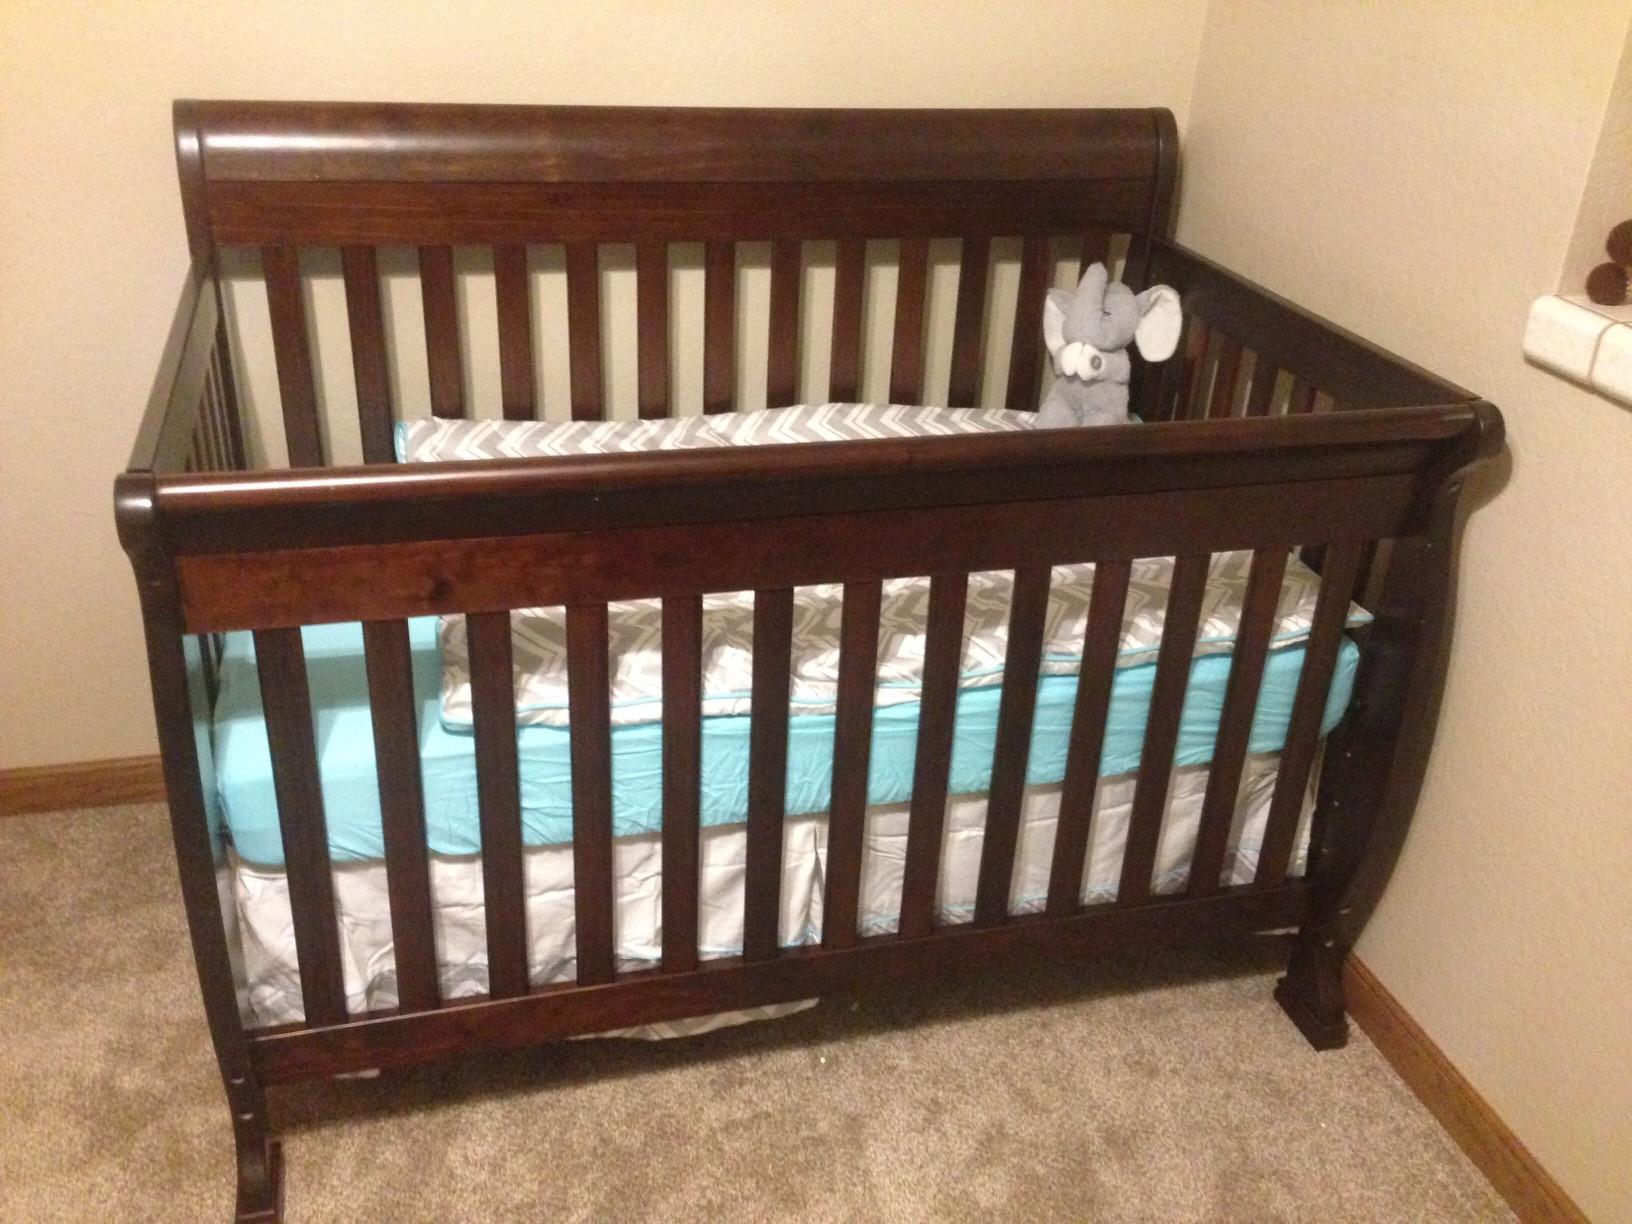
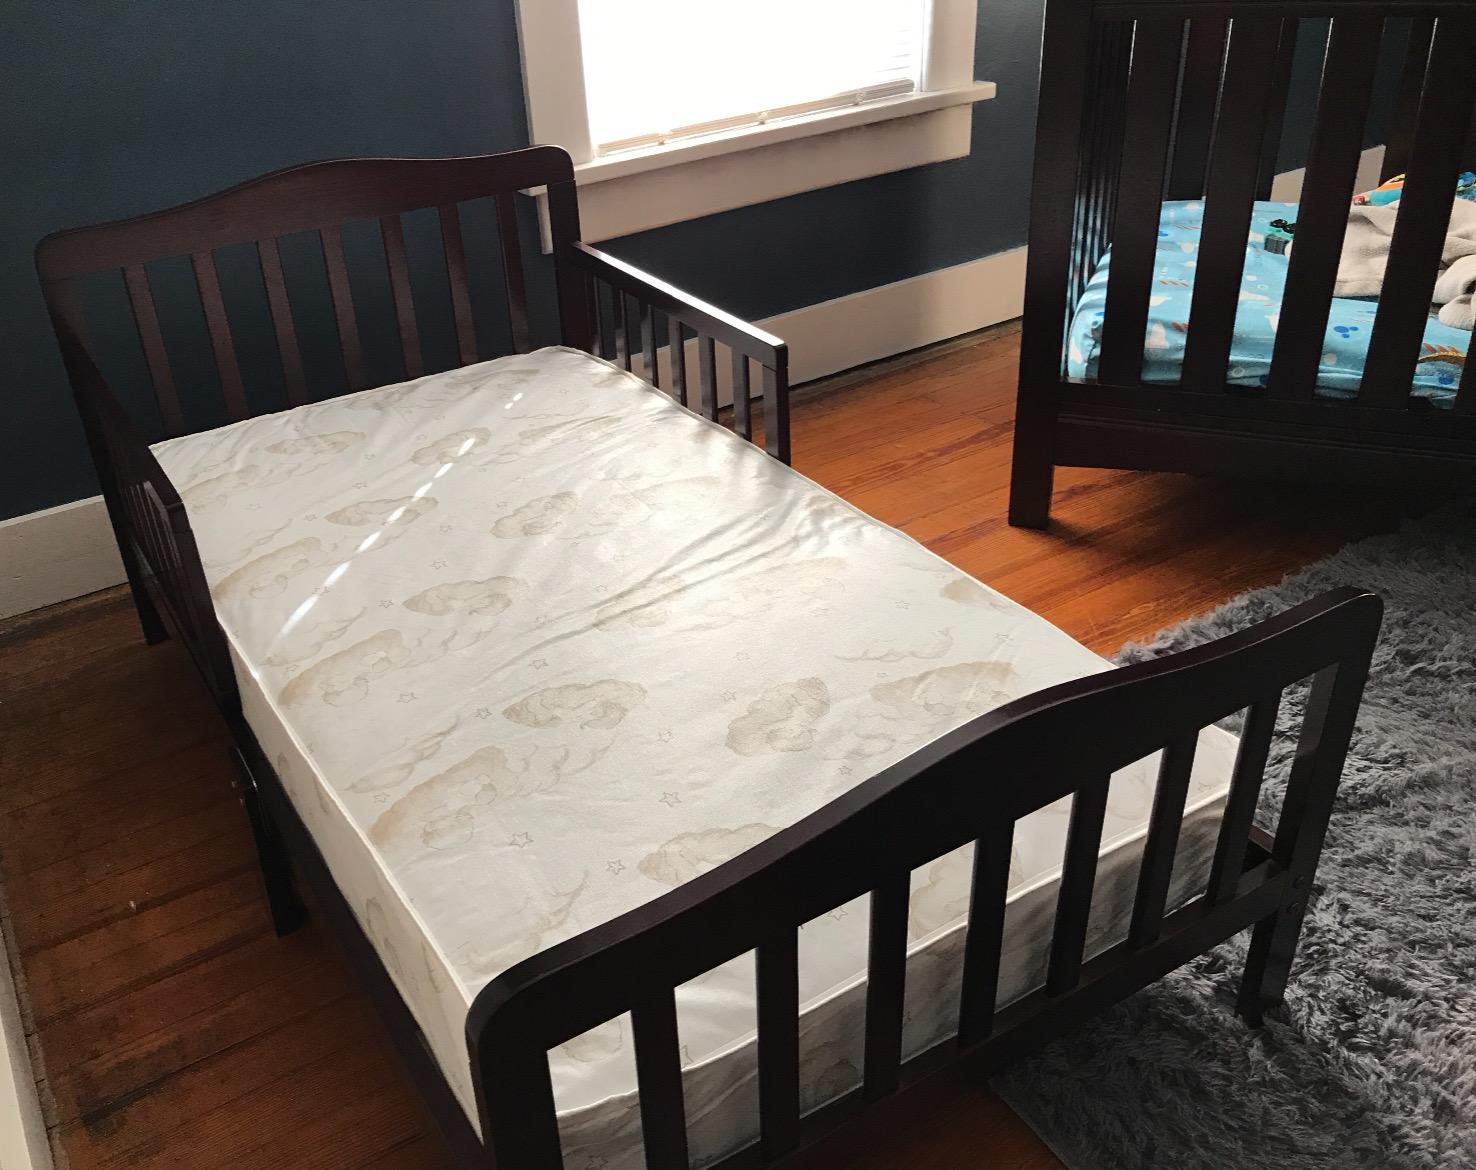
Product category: products_crib
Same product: no